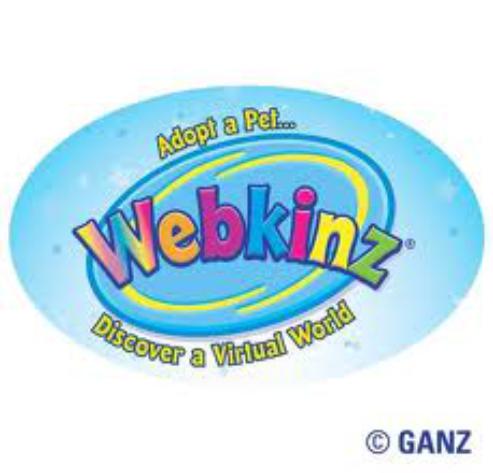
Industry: Leisure